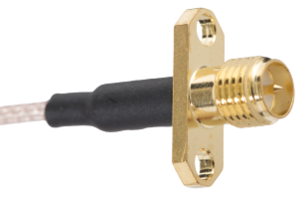
Un « Quadrirotor FPV » ou « Drone de course quadrirotor à pilotage en immersion » fait partie de la famille des drones de loisirs radiocommandés.